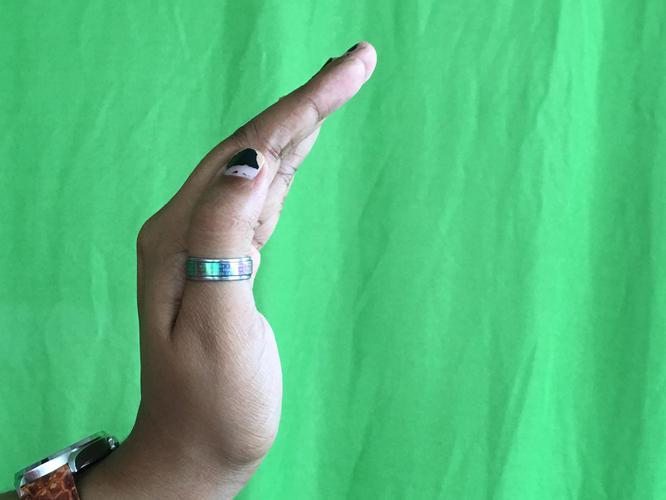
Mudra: Sarpasirsha
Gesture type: single_hand